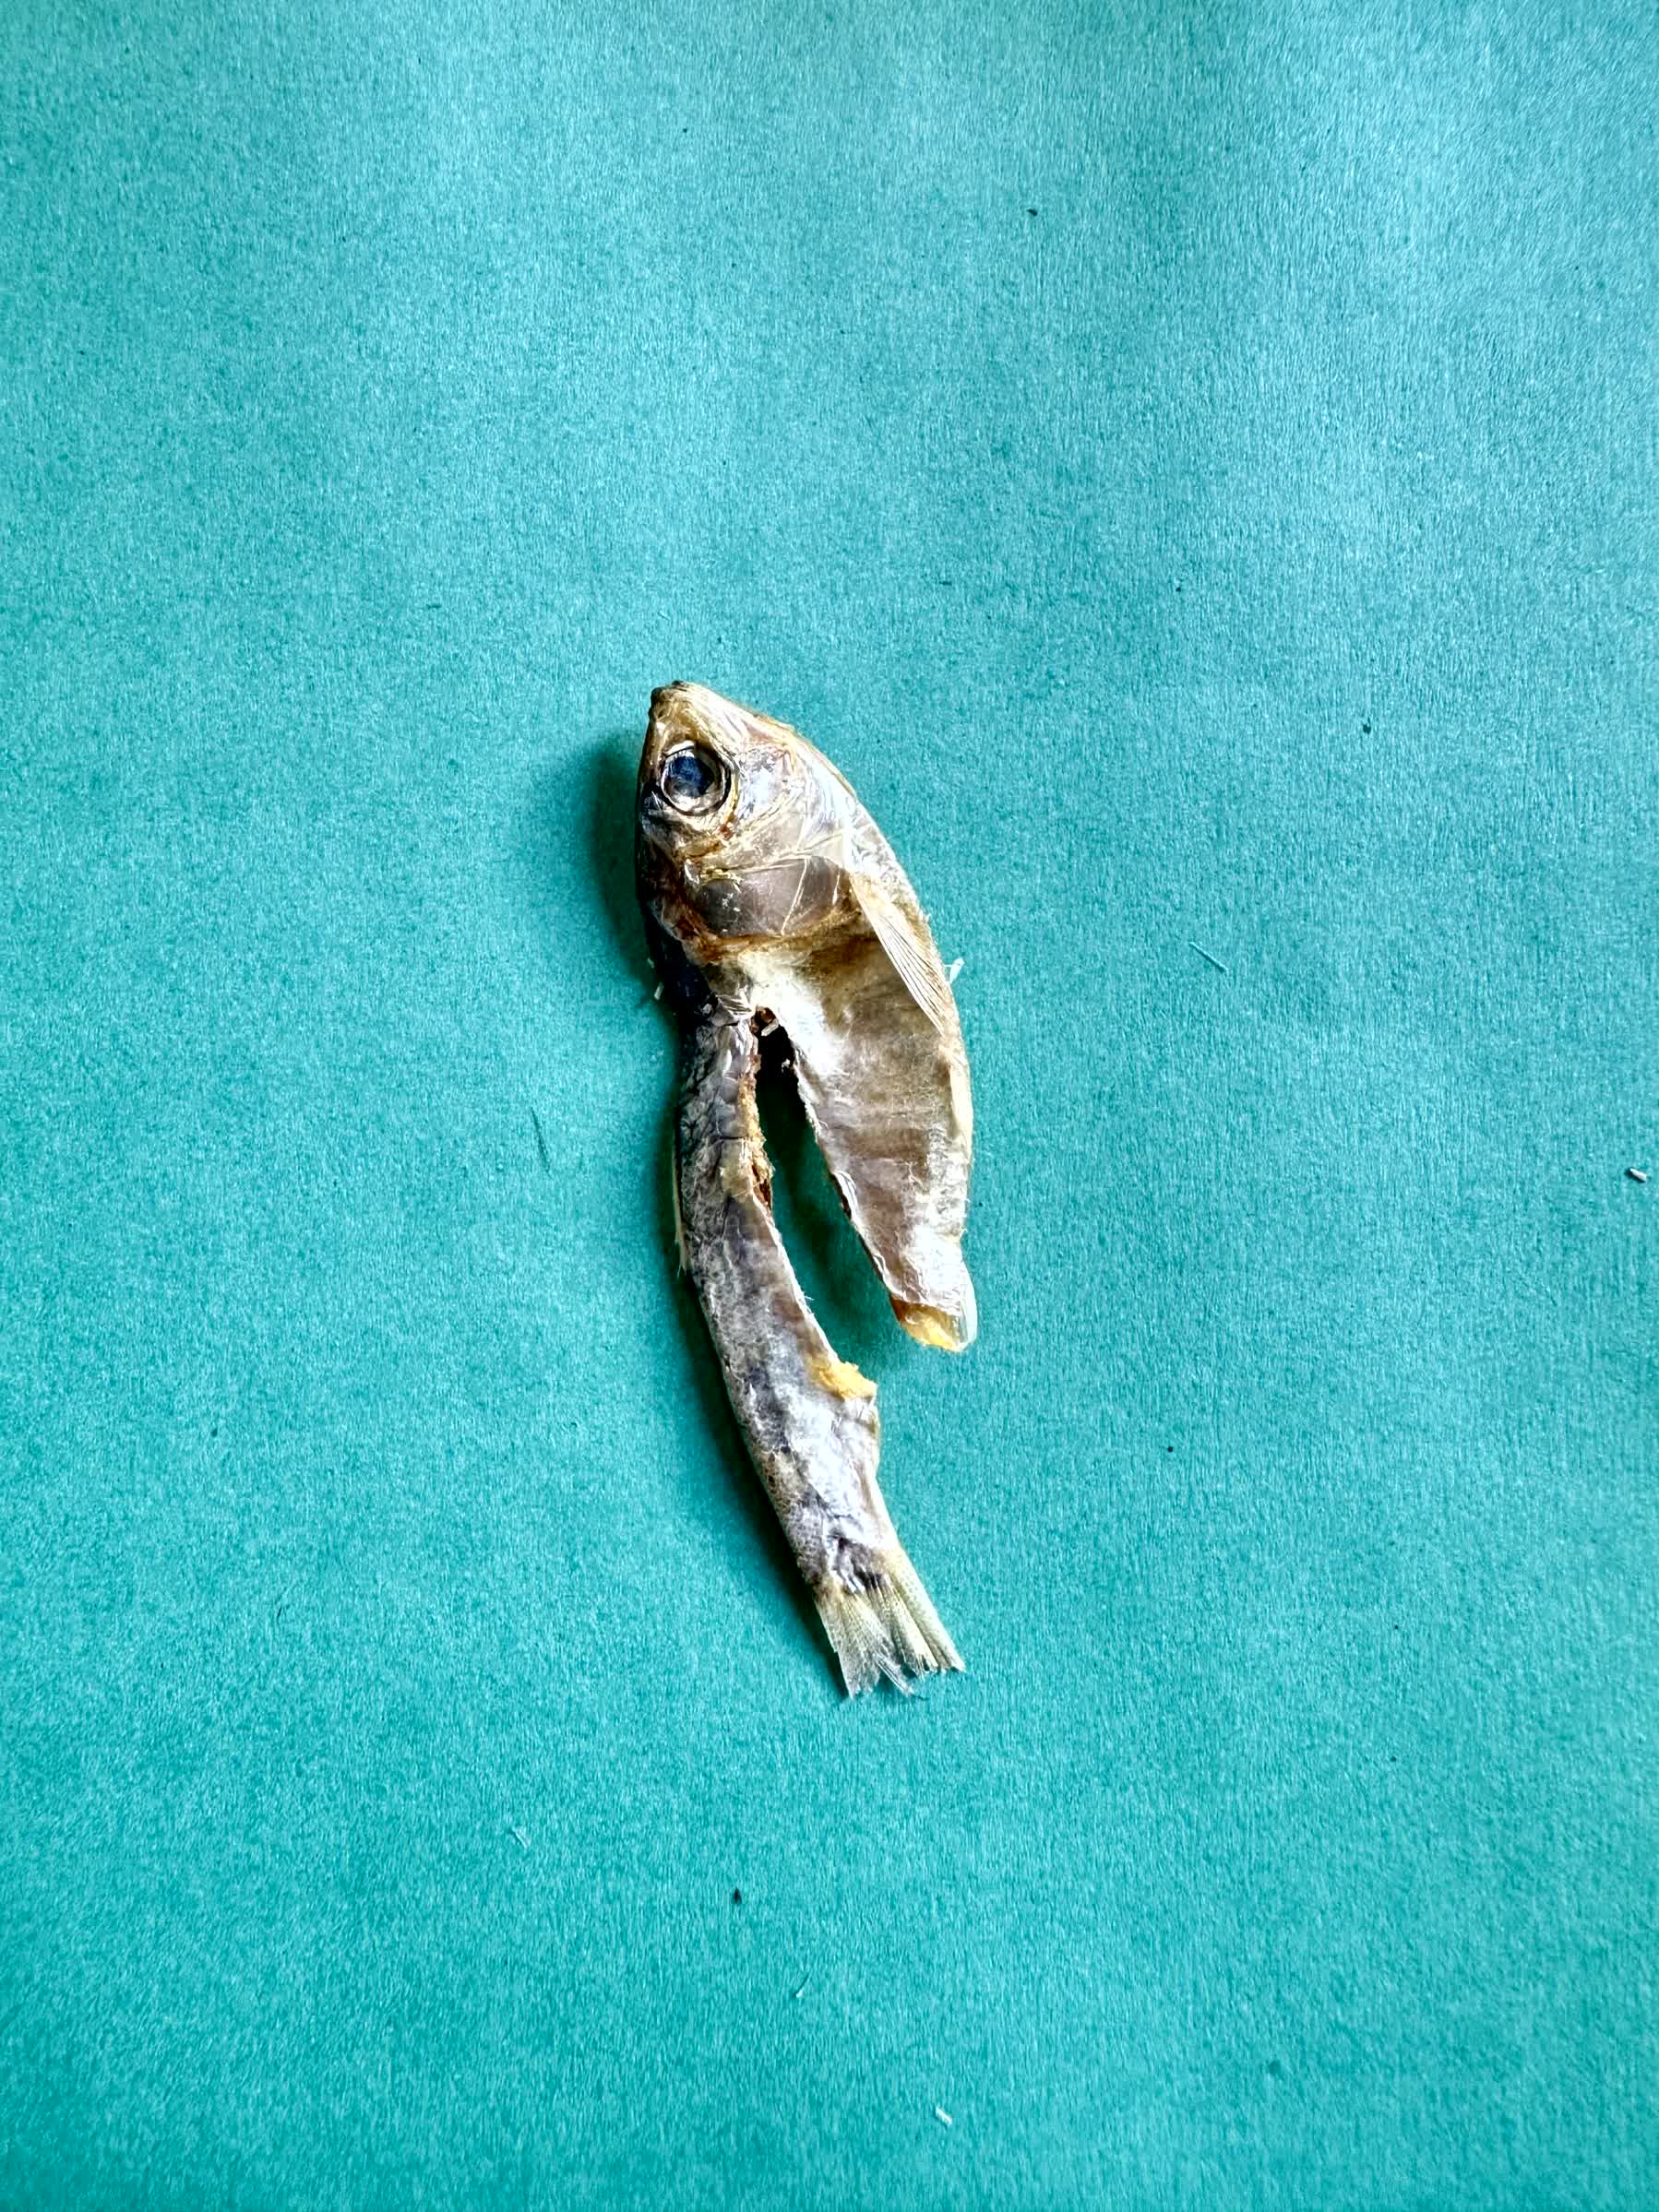
Species: Chapila